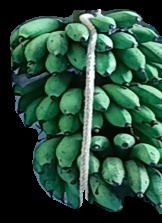
Variety: rasbale
Grade: grade2